Sack of Rome (410)

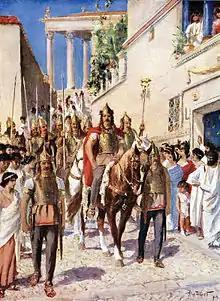
Alaric and the Visigoths in Athens. Illustration from the 1920s

In January 409, the Senate sent an embassy to the imperial court at Ravenna to encourage the Emperor to come to terms with the Goths, and to give Roman aristocratic children as hostages to the Goths as insurance. Alaric would then resume his alliance with the Roman Empire. Honorius, under the influence of Olympius, refused and called in five legions from Dalmatia, totaling six thousand men. They were to go to Rome and garrison the city, but their commander, a man named Valens, marched his men into Etruria, believing it cowardly to go around the Goths. He and his men were intercepted and attacked by Alaric's full force, and almost all were killed or captured. Only 100 managed to escape and reach Rome.